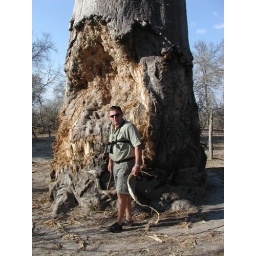
This tree has been damaged by elephants